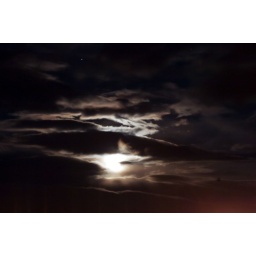
I went up on the roof of my house one night in january and took a few pictures of the moonlight